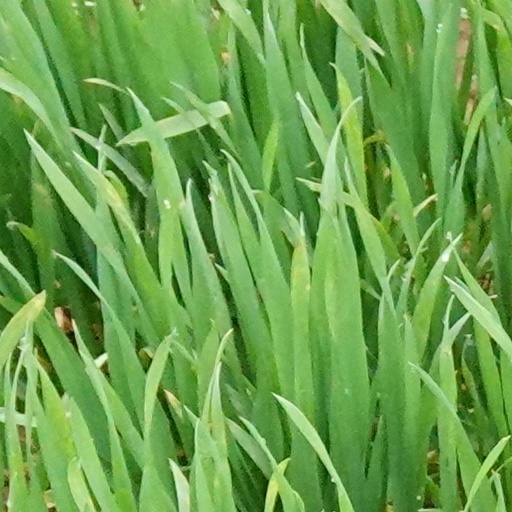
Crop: wheat